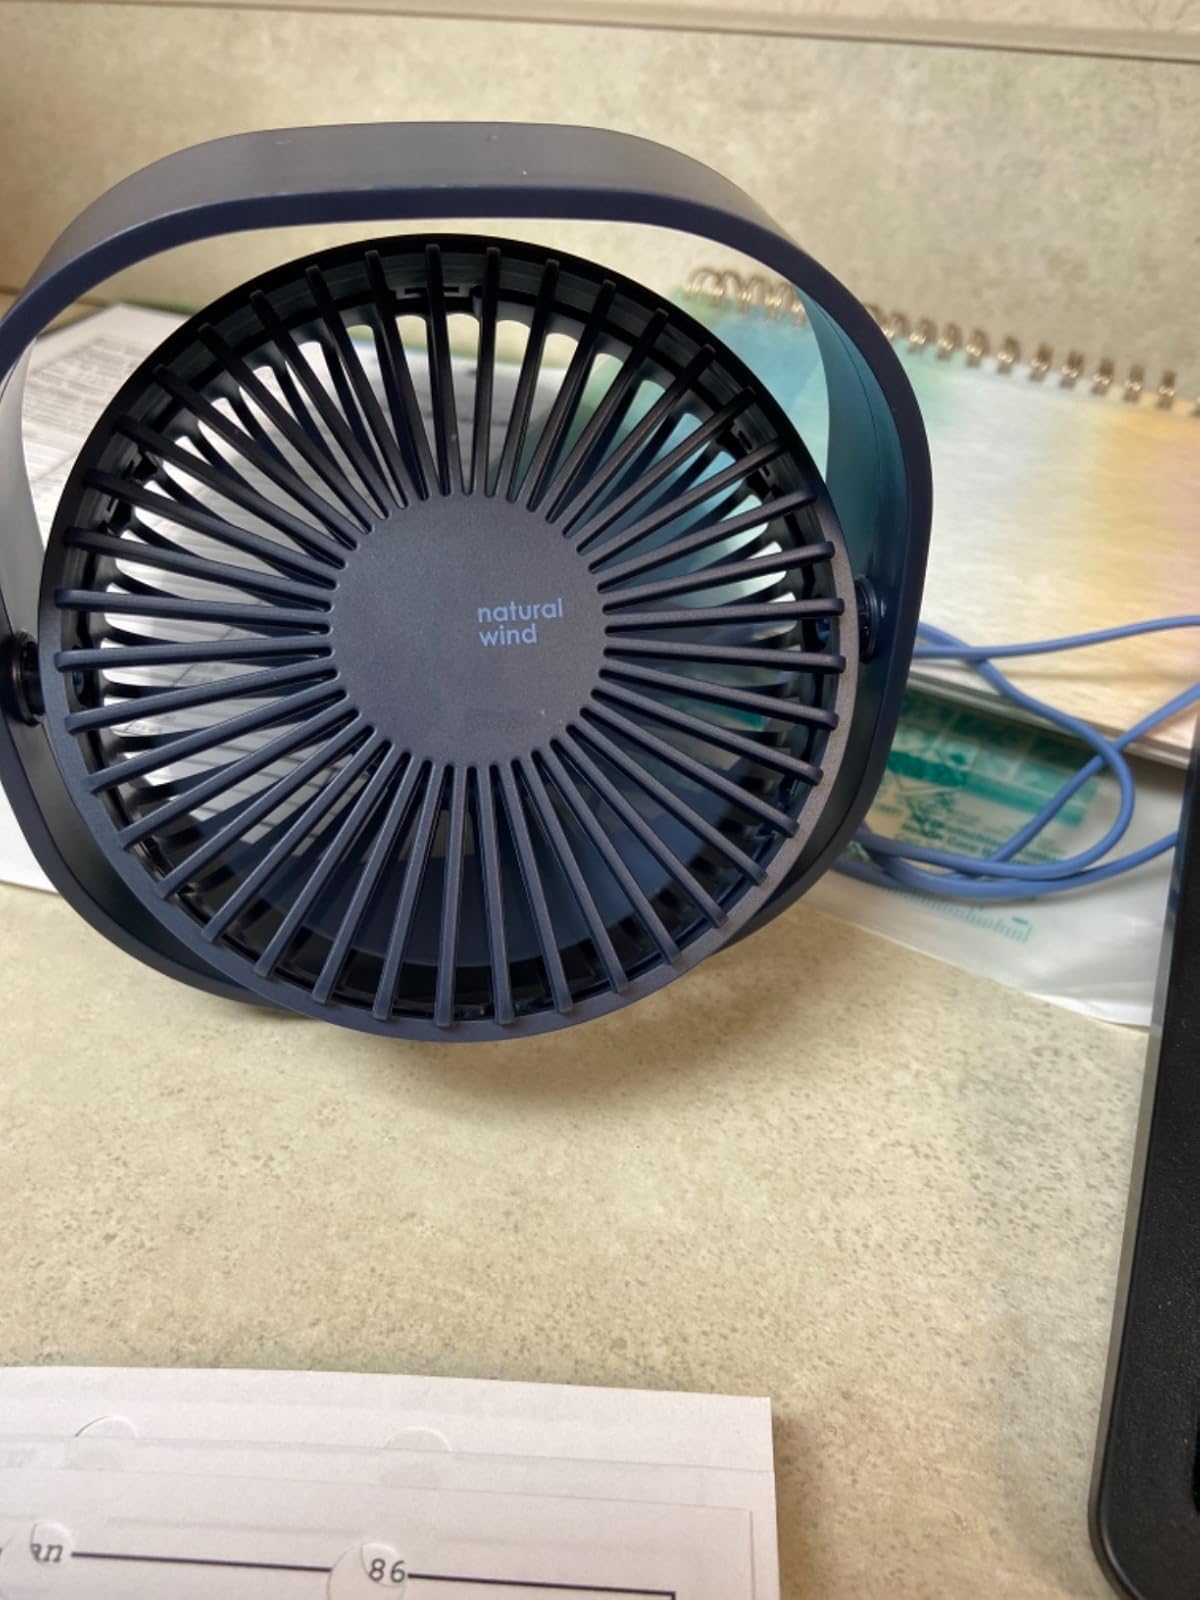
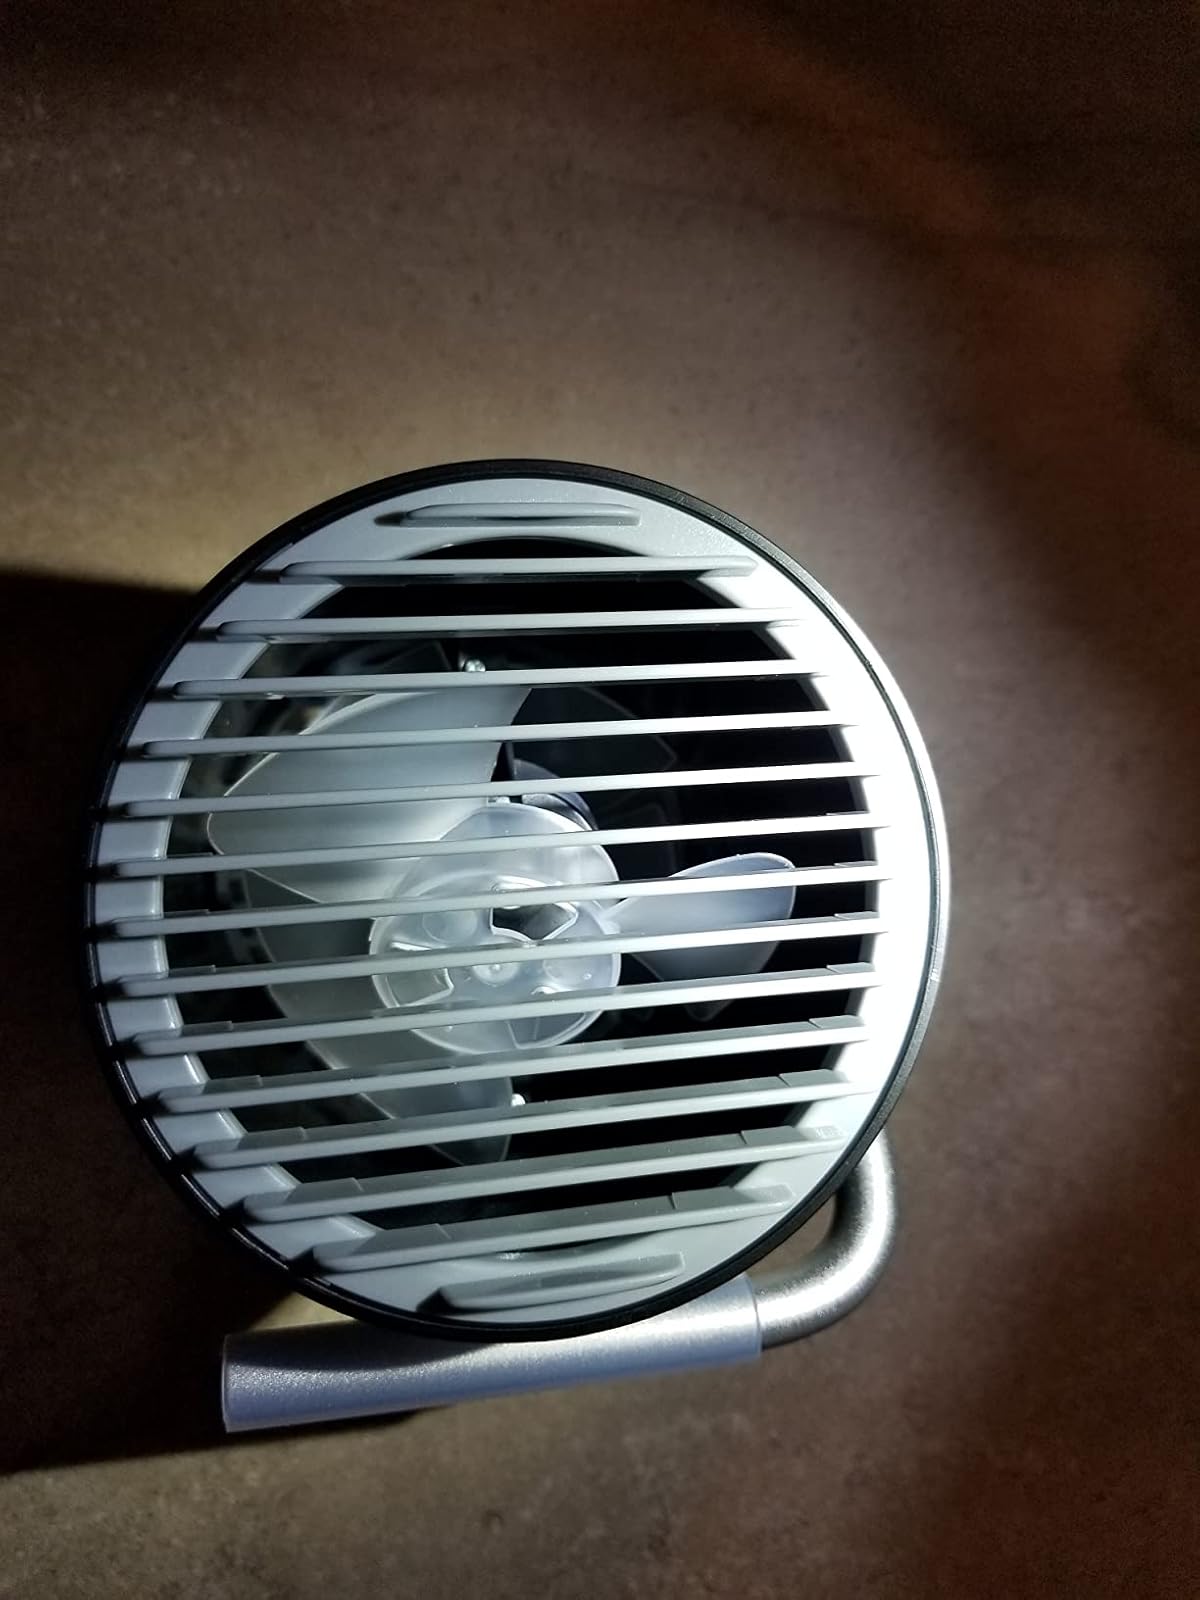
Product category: fan
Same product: no